Ardersier

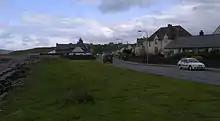
Ardersier in 2005

Today the village is a popular tourist spot due to the pleasant views, the shore, and the proximity to Fort George, which remains an active base for the British Army. The old Free Church is not in use and the 'new' 1880 church is a mission church within the new parish of Ardersier and Culloden. There are two small shops Morrisons & Spar, a pharmacy, a hairdressers, several B&Bs, and a pub with rooms.